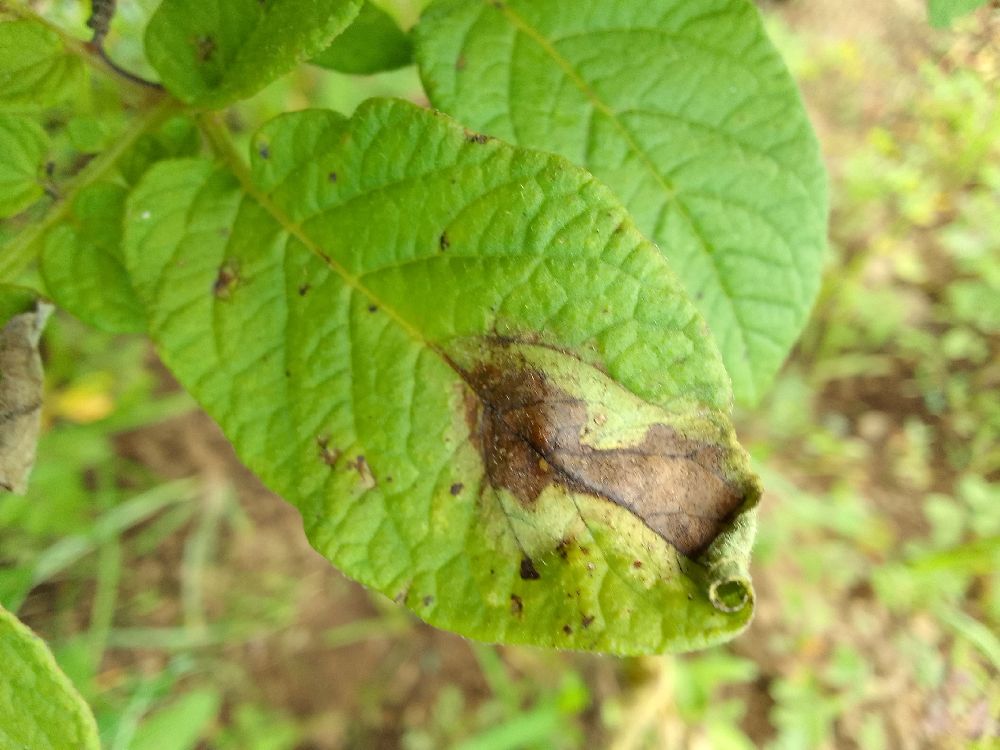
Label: Late blight